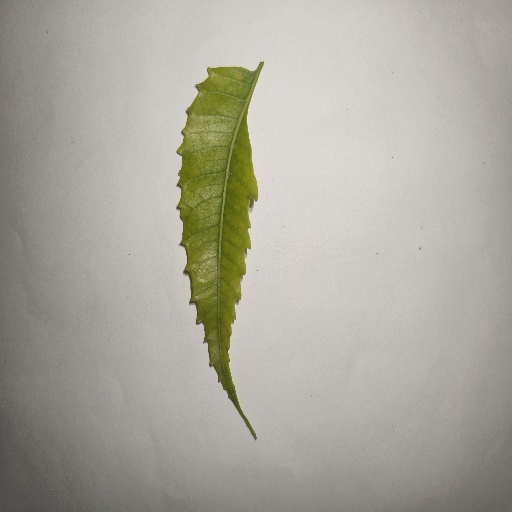
Species: Neem
Leaf condition: Yellow Leaf